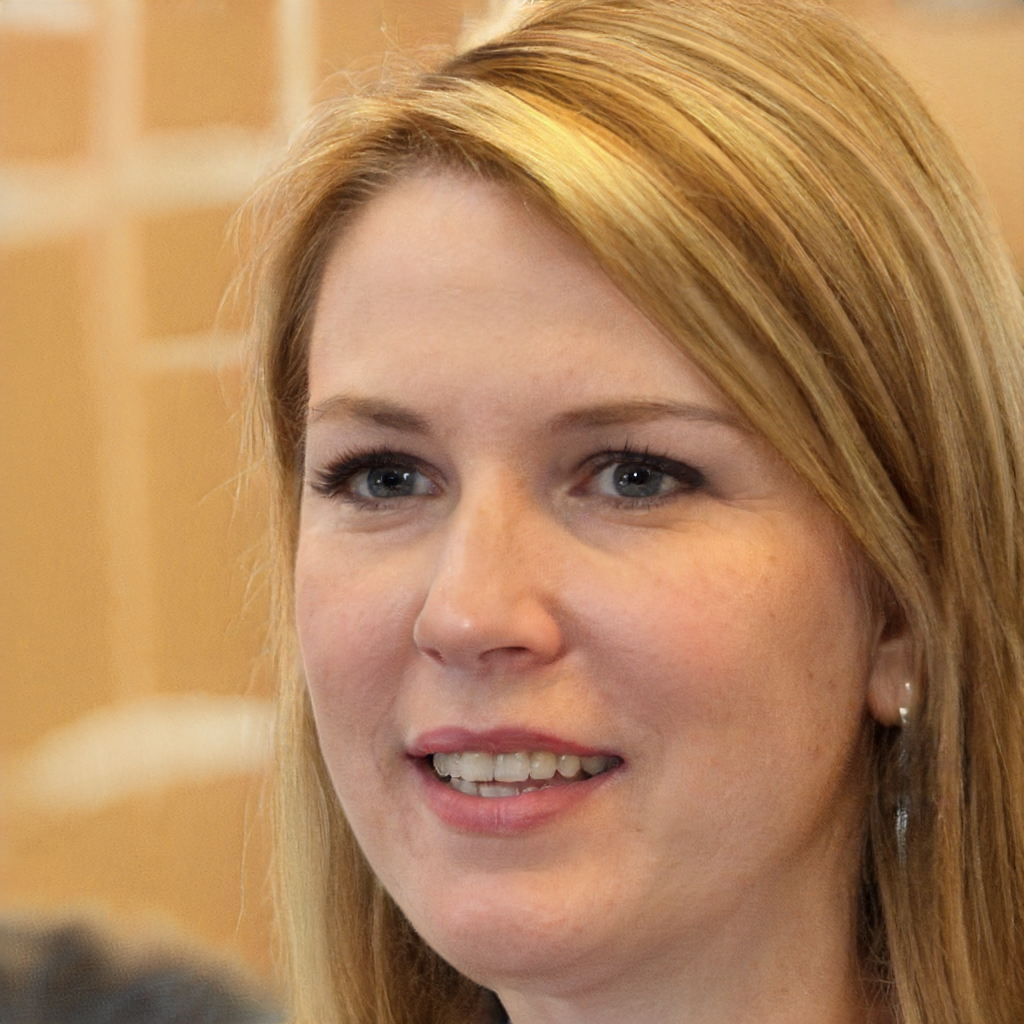
Label: Colored